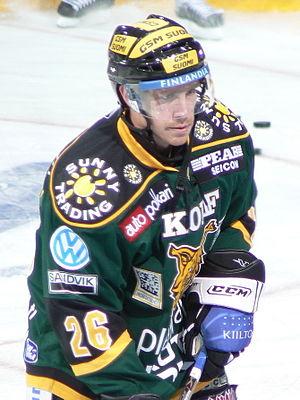
Colby Genoway est un joueur professionnel canadien de hockey sur glace. Il peut évoluer au poste d'ailier gauche ou de centre.